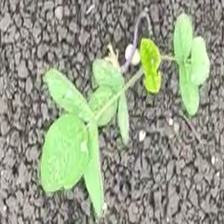
Weed species: Asian_Pigeonwings_(Clitoria Ternatea)